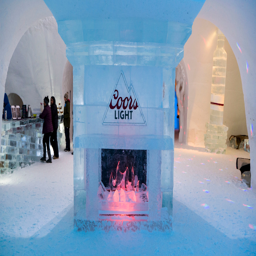
how to survive the night